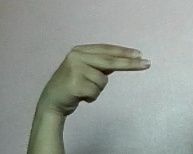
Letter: ain